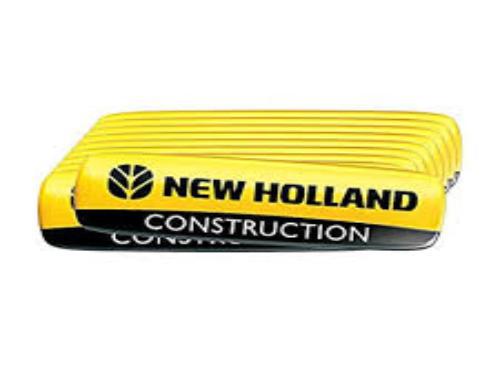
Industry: Others